Institut national des sciences et techniques nucléaires

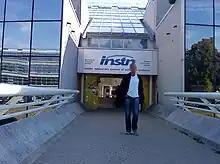
Entrance

"L'Institut national des sciences et techniques nucléaires" (INSTN, National Institute for Nuclear Science and Technology), is a public higher education institution administered by the CEA (French Alternative Energies and Atomic Energy Commission) under the joint authority of the Ministry of National Education, Higher Education and Research, the Ministry of the Economy, Industry and the Digital Sector and the Ministry of the Environment, Energy and Marine Affairs. It is the main centre of education for nuclear energy in France.